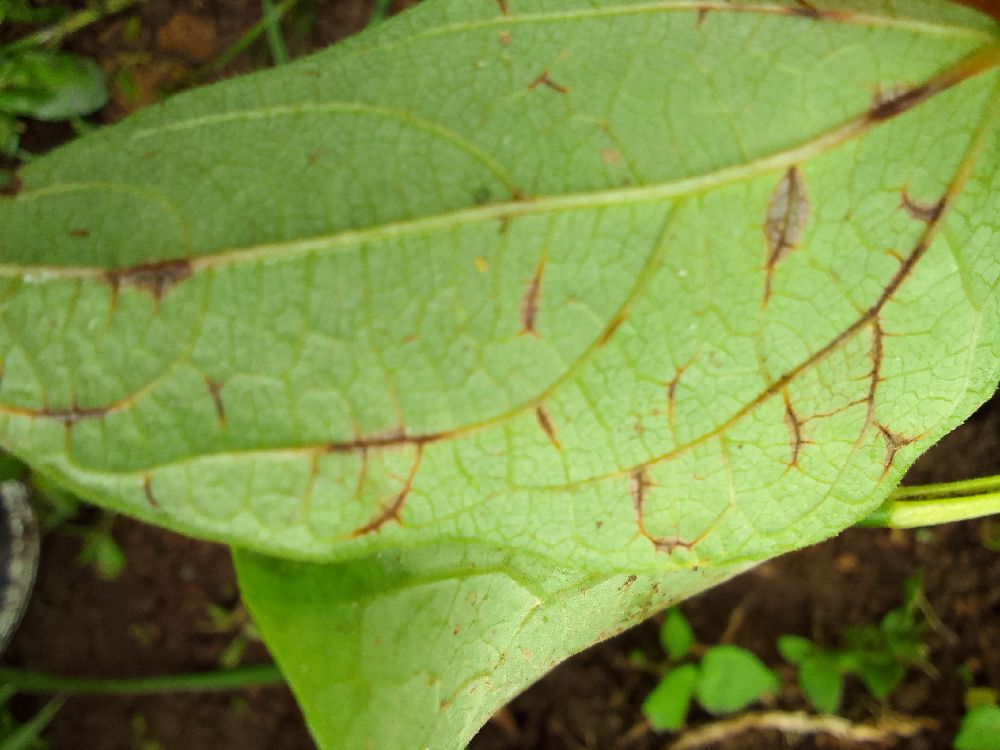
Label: anthracnose